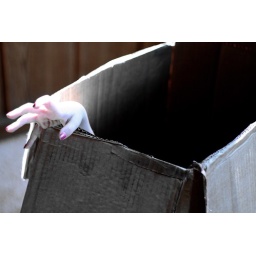
A box is the most valuable toy in any house